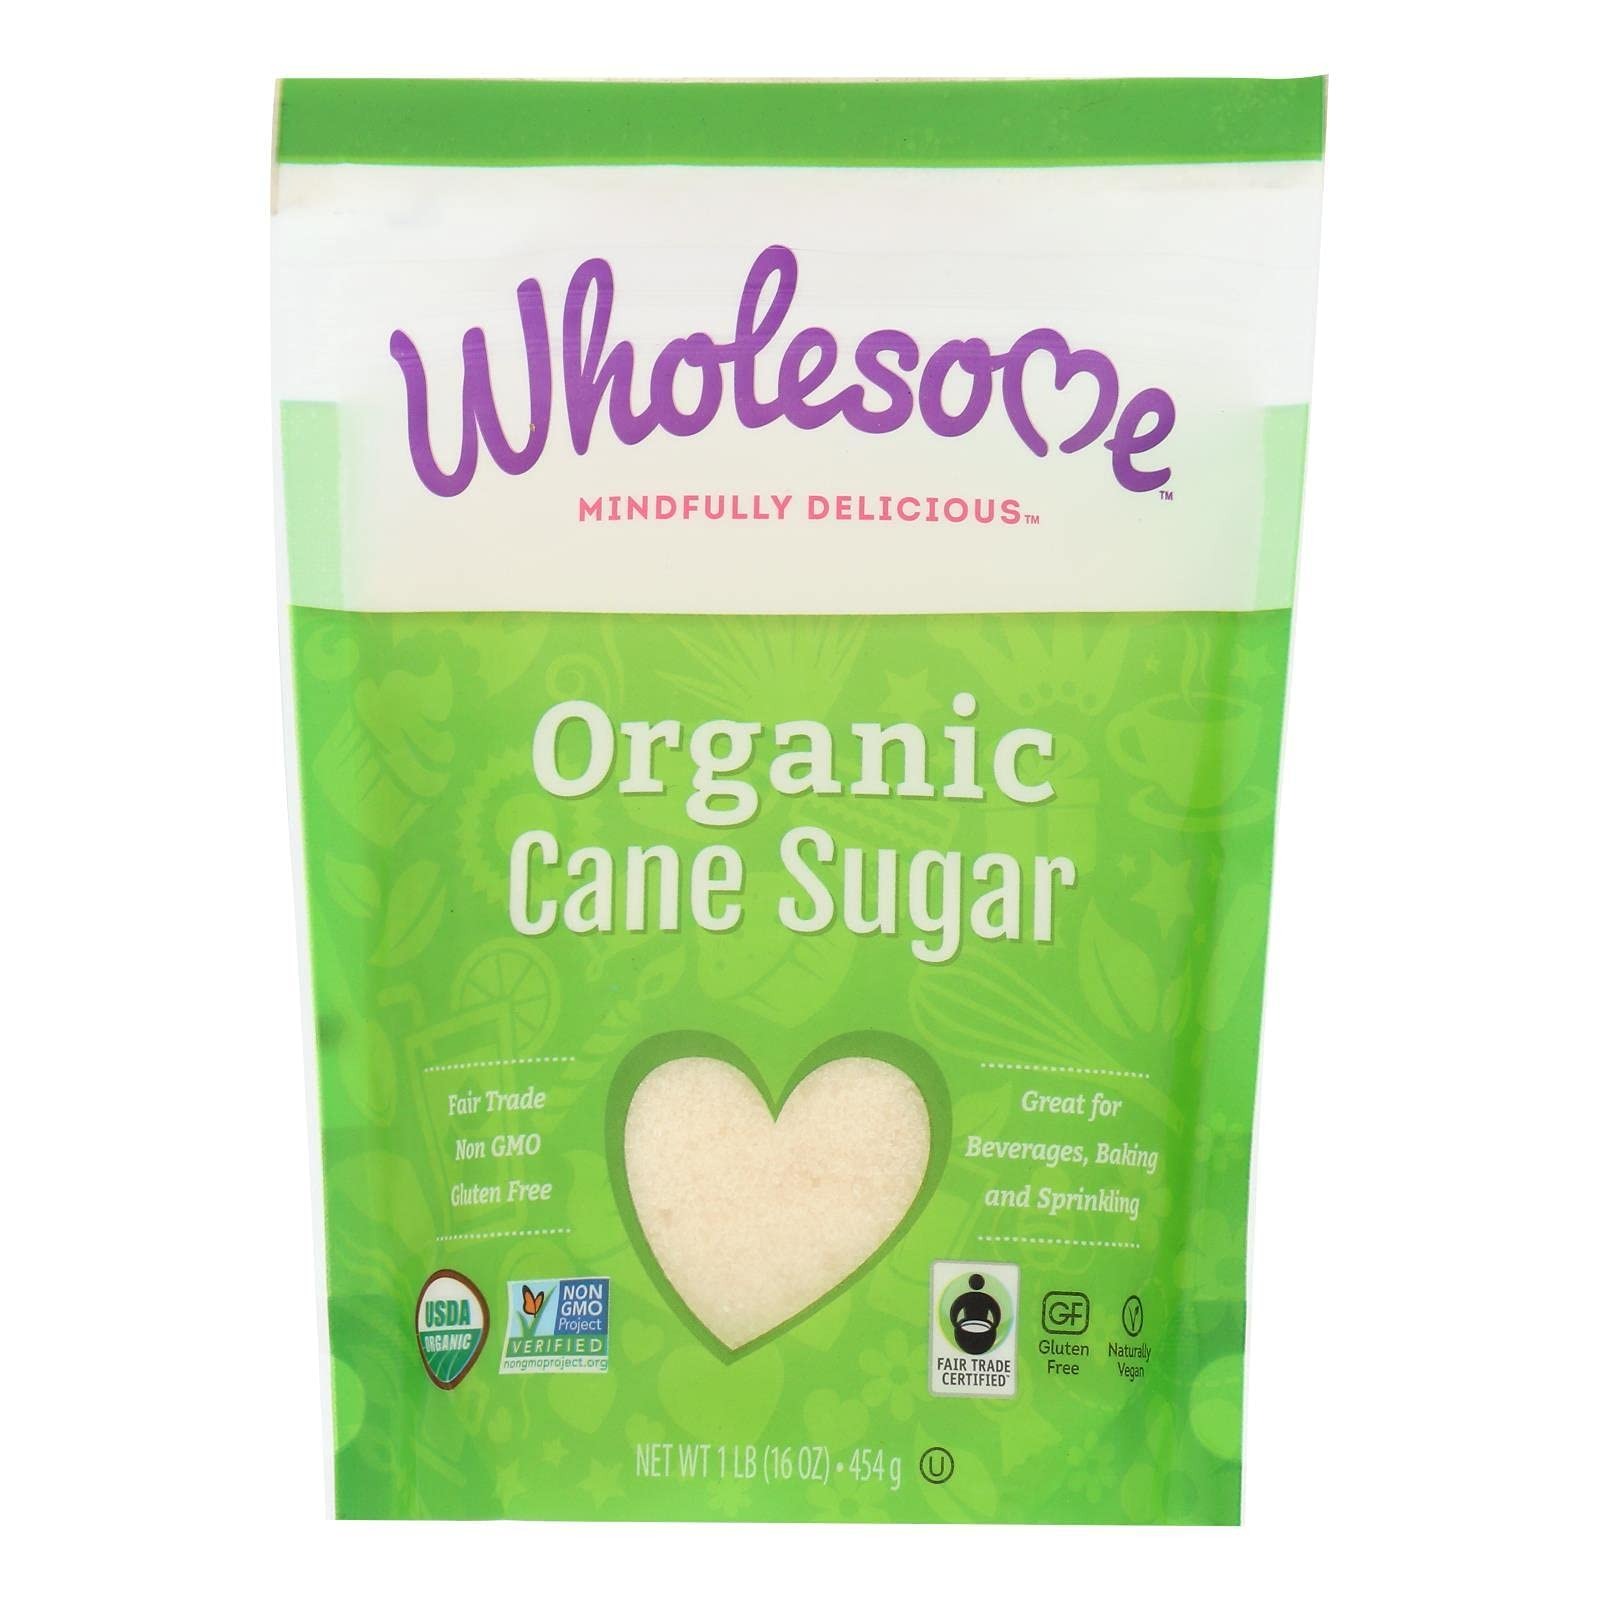
Item Name: Wholesome Organic Unrefined Milled Sugar, 1 Pound -- 12 per case.
Value: 192.0
Unit: Ounce

Price: 4.59